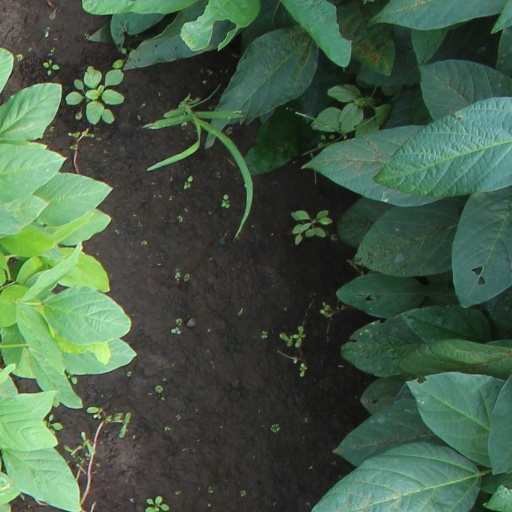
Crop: soybean